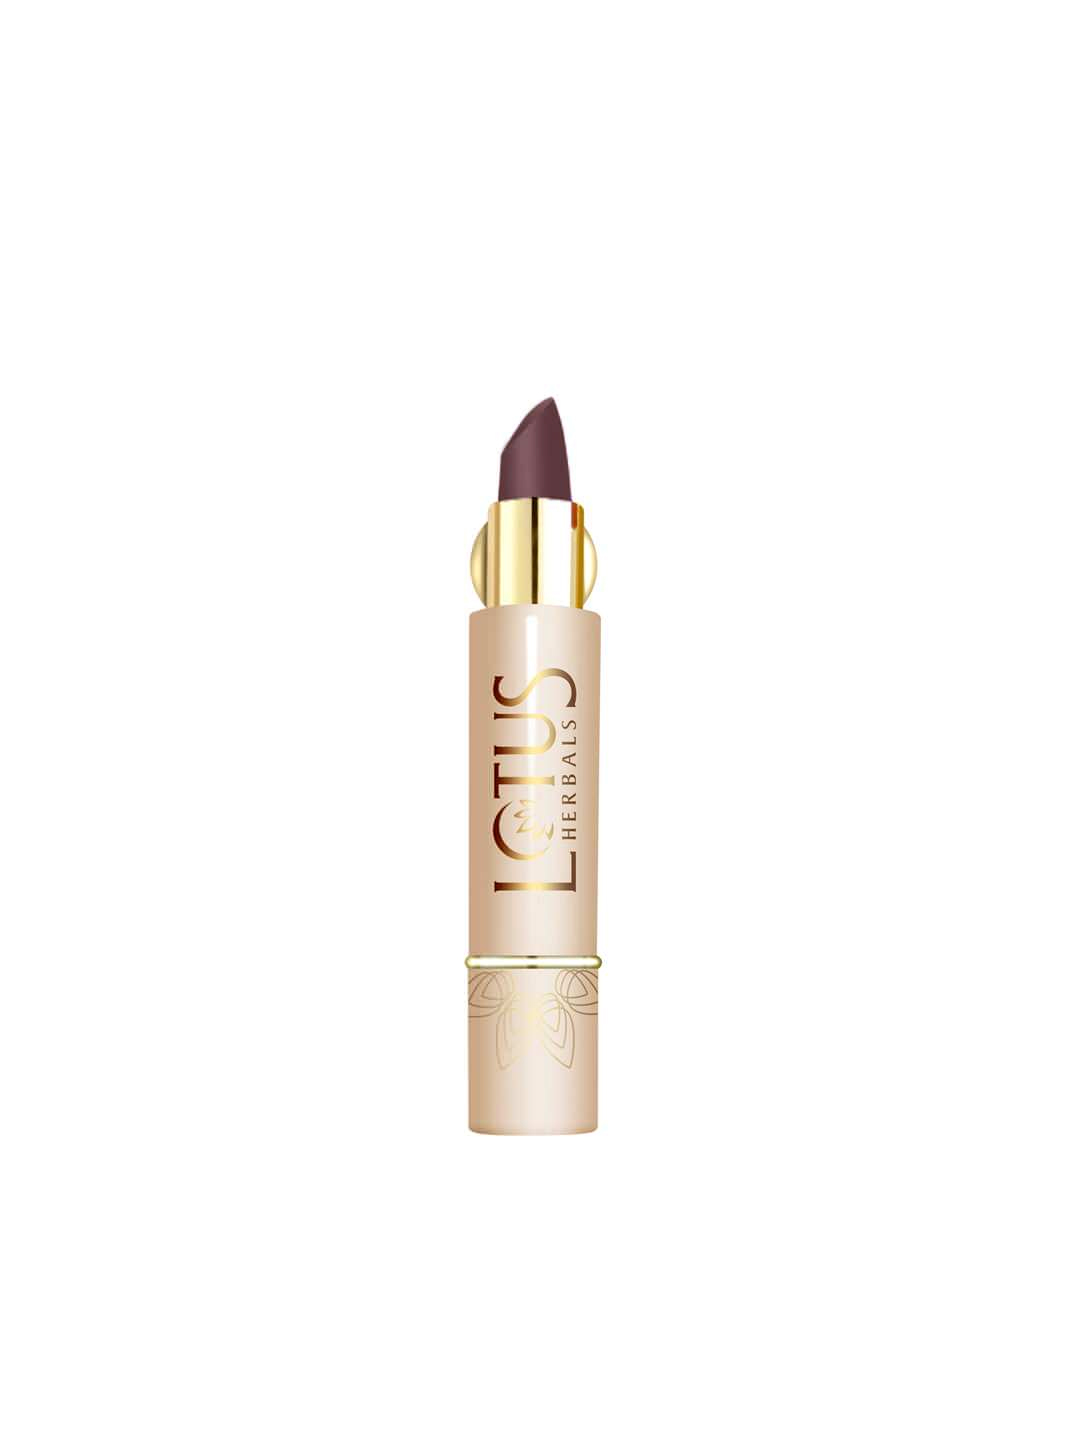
Lotus Herbals Floralglam Mocha Touch Lipstick 002
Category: Personal Care / Lips / Lipstick
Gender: Women
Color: Brown
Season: Spring 2017
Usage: Casual